Nicolás Almagro

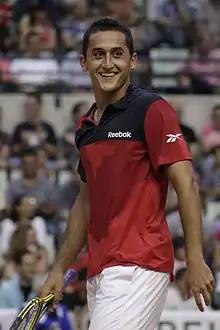
Almagro in June 2011

Almagro began his year at the 2011 Heineken Open in New Zealand. Seeded second, he received a bye into the second round. In his first match, he beat Victor Hănescu, 6–4, 7–6, to advance to the quarterfinals, where he won against Adrian Mannarino, 7–6, 6–7, 6–2, to advance to the semifinals, where he was defeated by David Nalbandian, 6–4, 6–2.